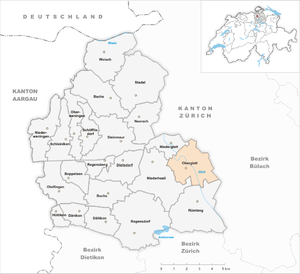
Oberglatt est une commune suisse du canton de Zurich, située dans le district de Dielsdorf.